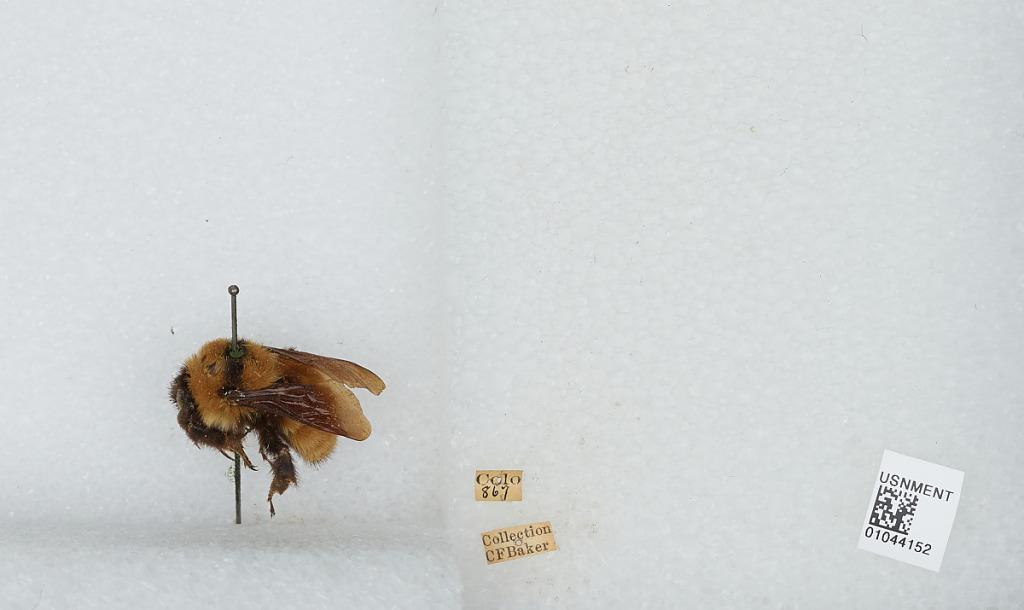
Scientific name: Bombus sp.
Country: United States
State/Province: Colorado